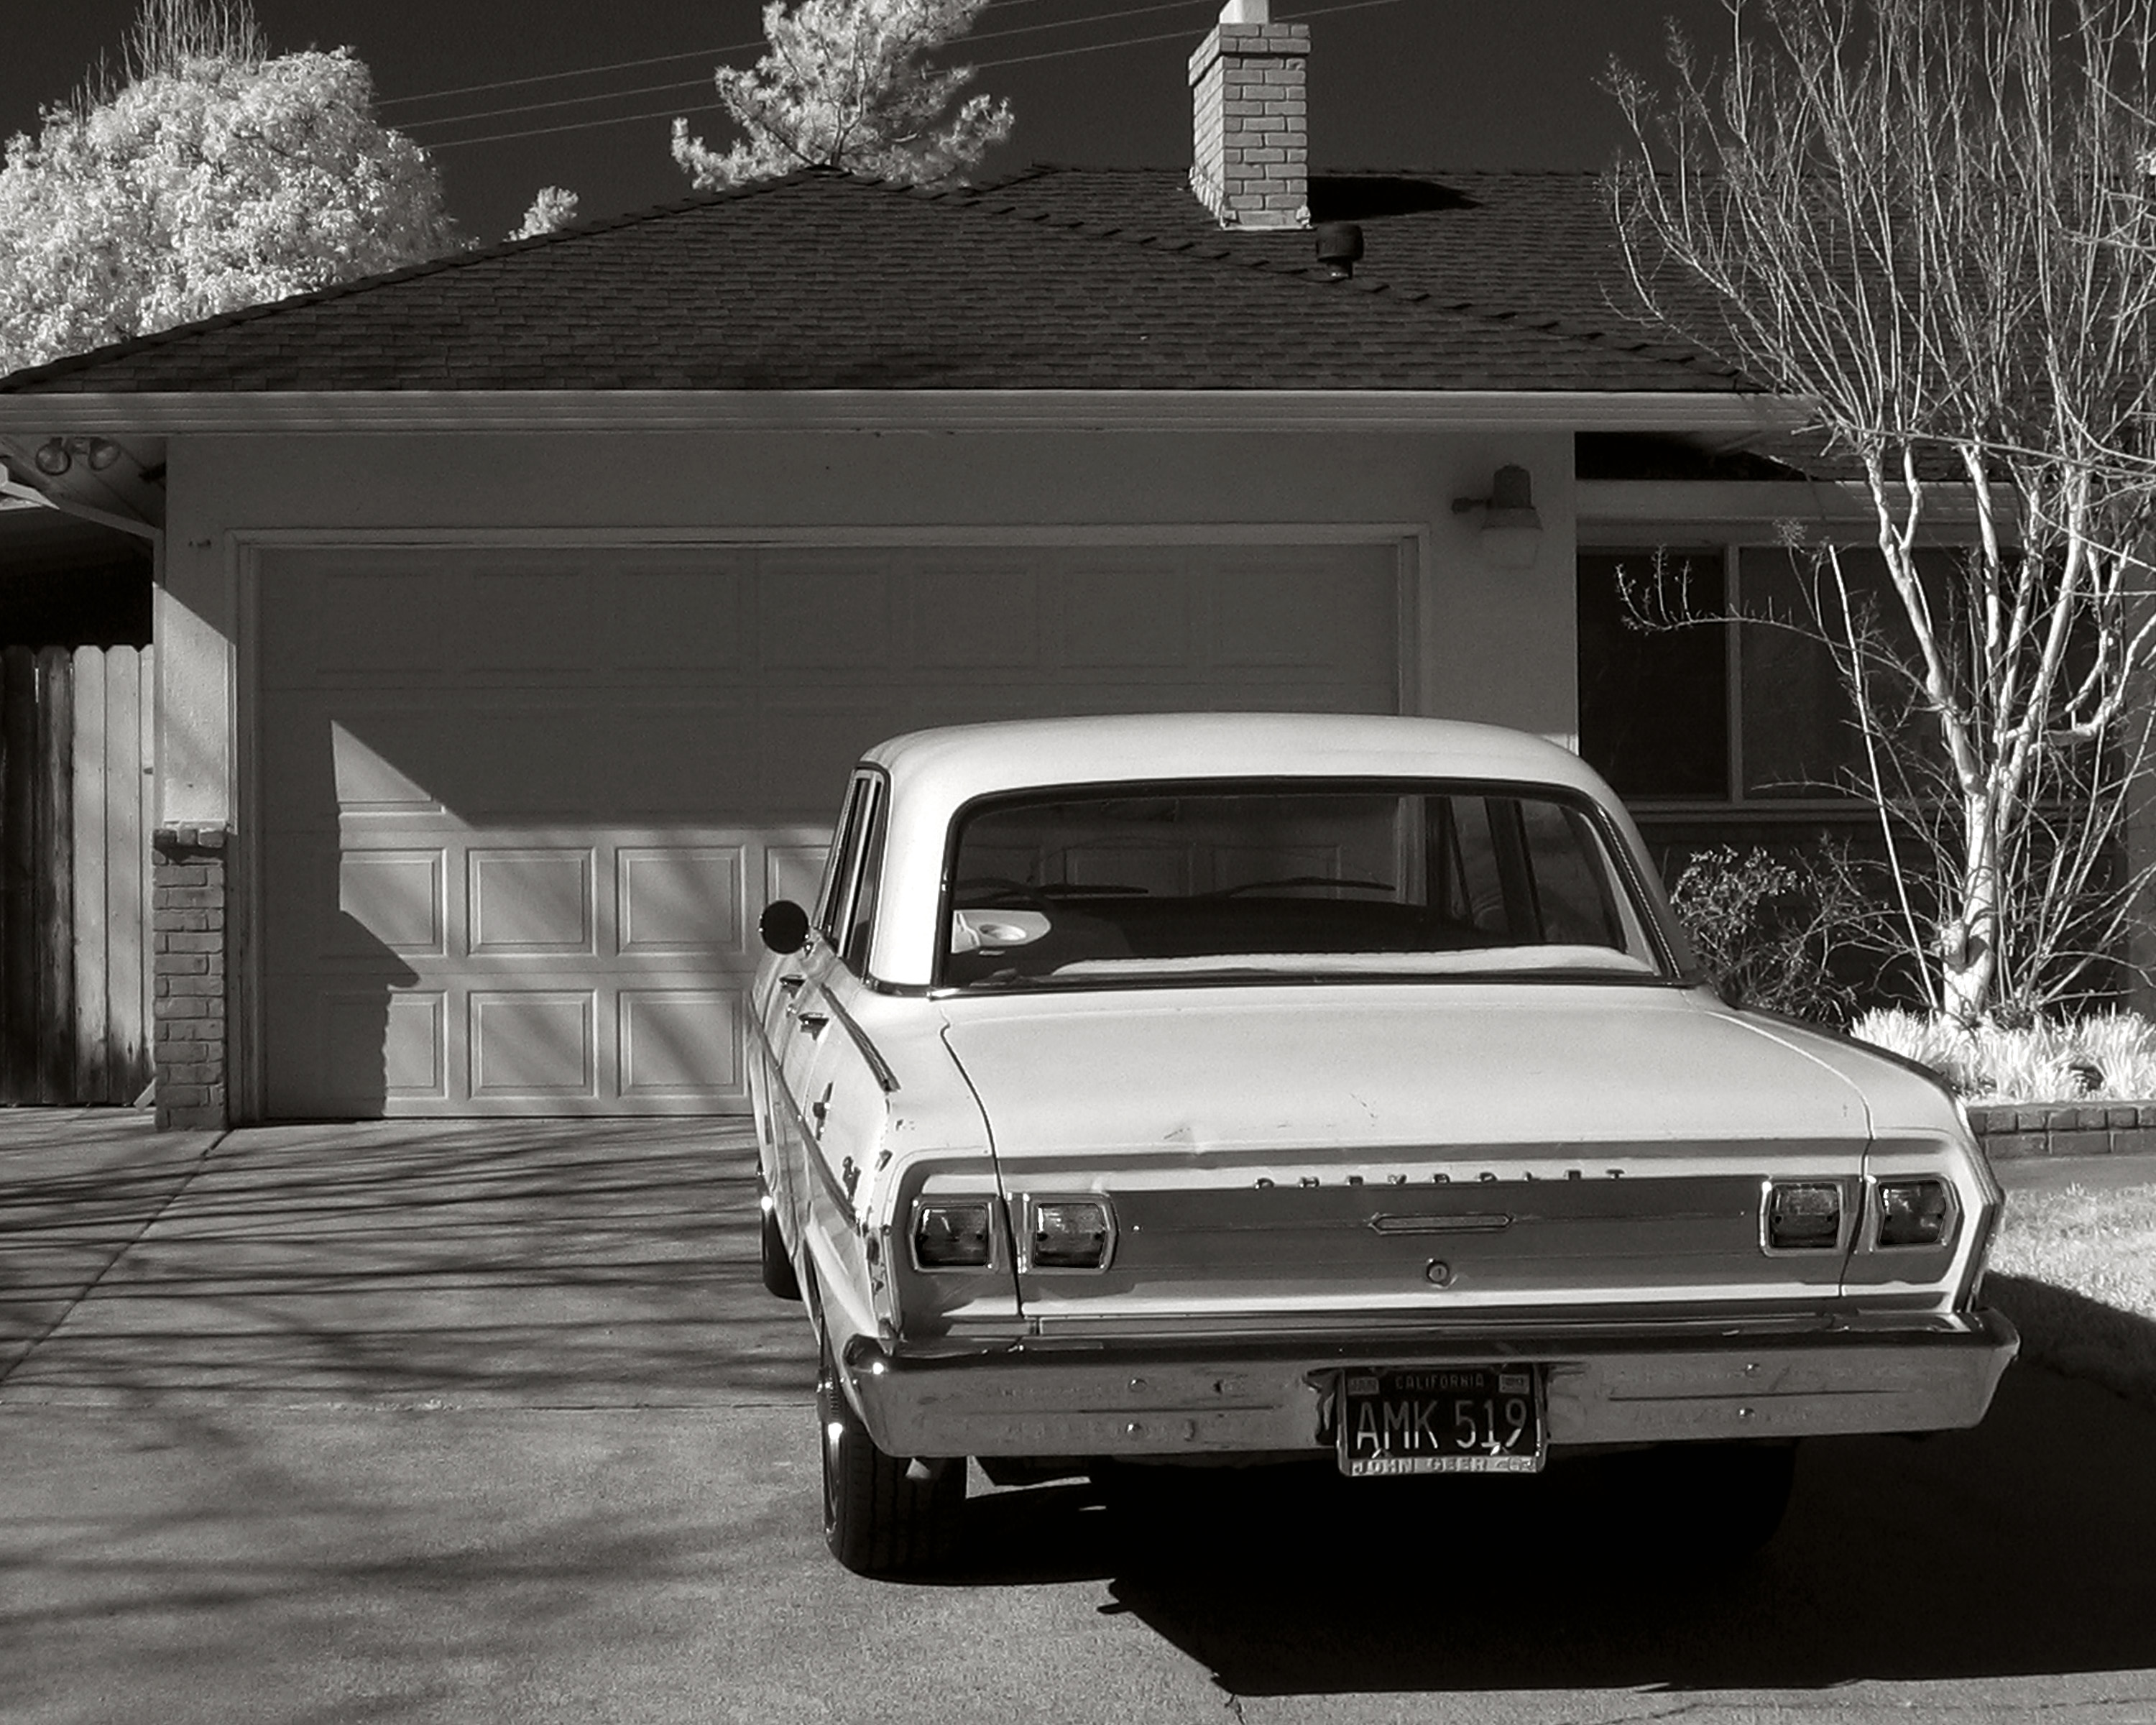
black and white, car, vehicle, monochrome, vintage car, bumper, muscle car, sedan, land vehicle, monochrome photography, automobile make, automotive exterior, compact car, automotive design, luxury vehicle, family car